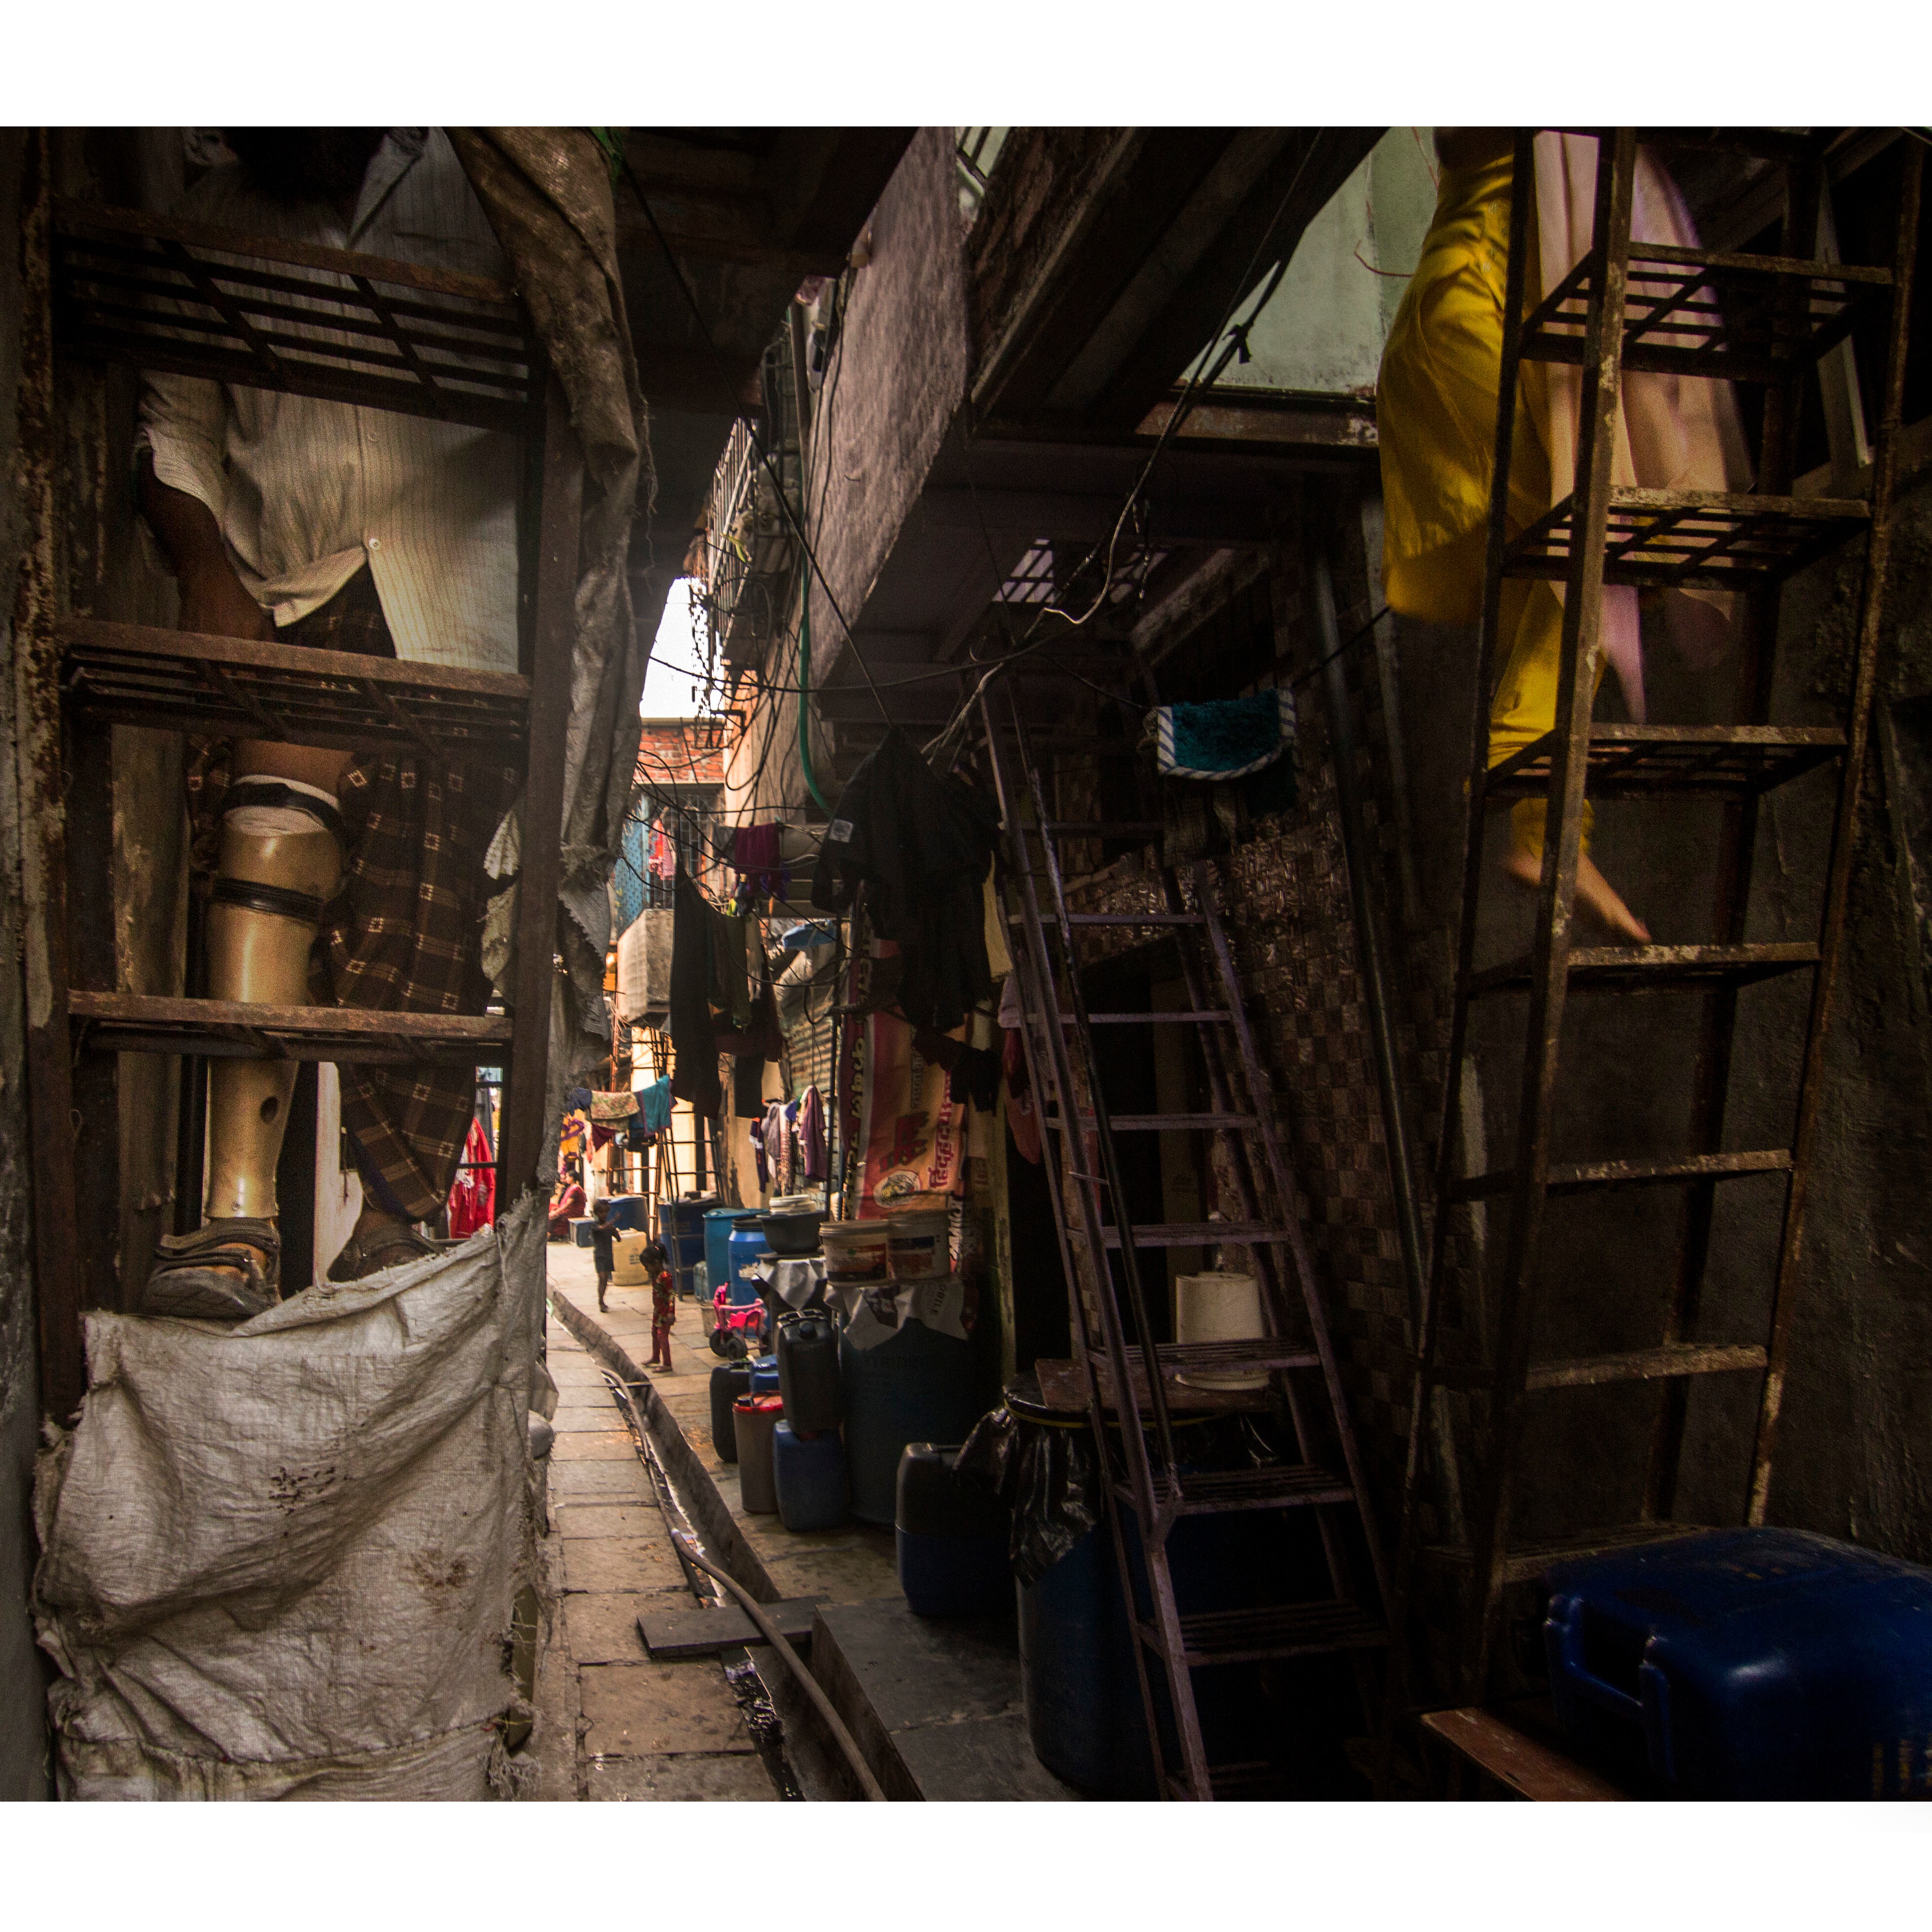
street, alley, lighting, screenshot